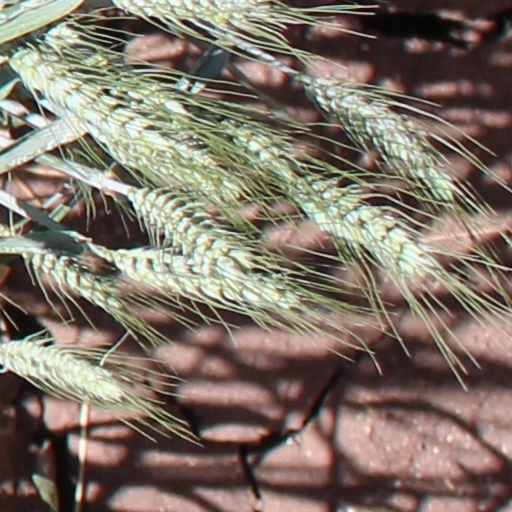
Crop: wheat